Jeff Pinilla

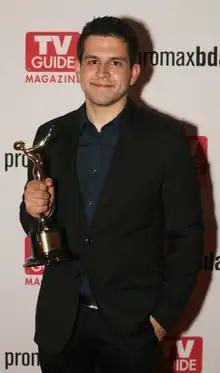
Pinilla in 2012

Jeff Pinilla (/ˌp ih nee yah /; Colombian Spanish:; (born November 17, 1988) is a writer, producer, director, and editor. Since graduating from Full Sail University in 2009, he has been nominated for 11 Emmy awards, has won 5 Promax Gold Awards, and was awarded the "Ron Scalera Rocket Award" at the PromaxBDA 2012 Awards. (This award is given to any individual with two years or less experience who is doing outstanding work.) In his years since graduating, Jeff has also successfully produced three short films, "Numbers on a Napkin", a short documentary titled "The first 36 hours: an inside look at Hurricane Sandy." and was recently awarded "Best Narrative Short Film" at the 2013 Woodstock Film Festival for "The earth, the way I left it."